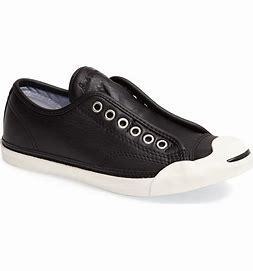
Brand: Converse
Model: Jack Purcell